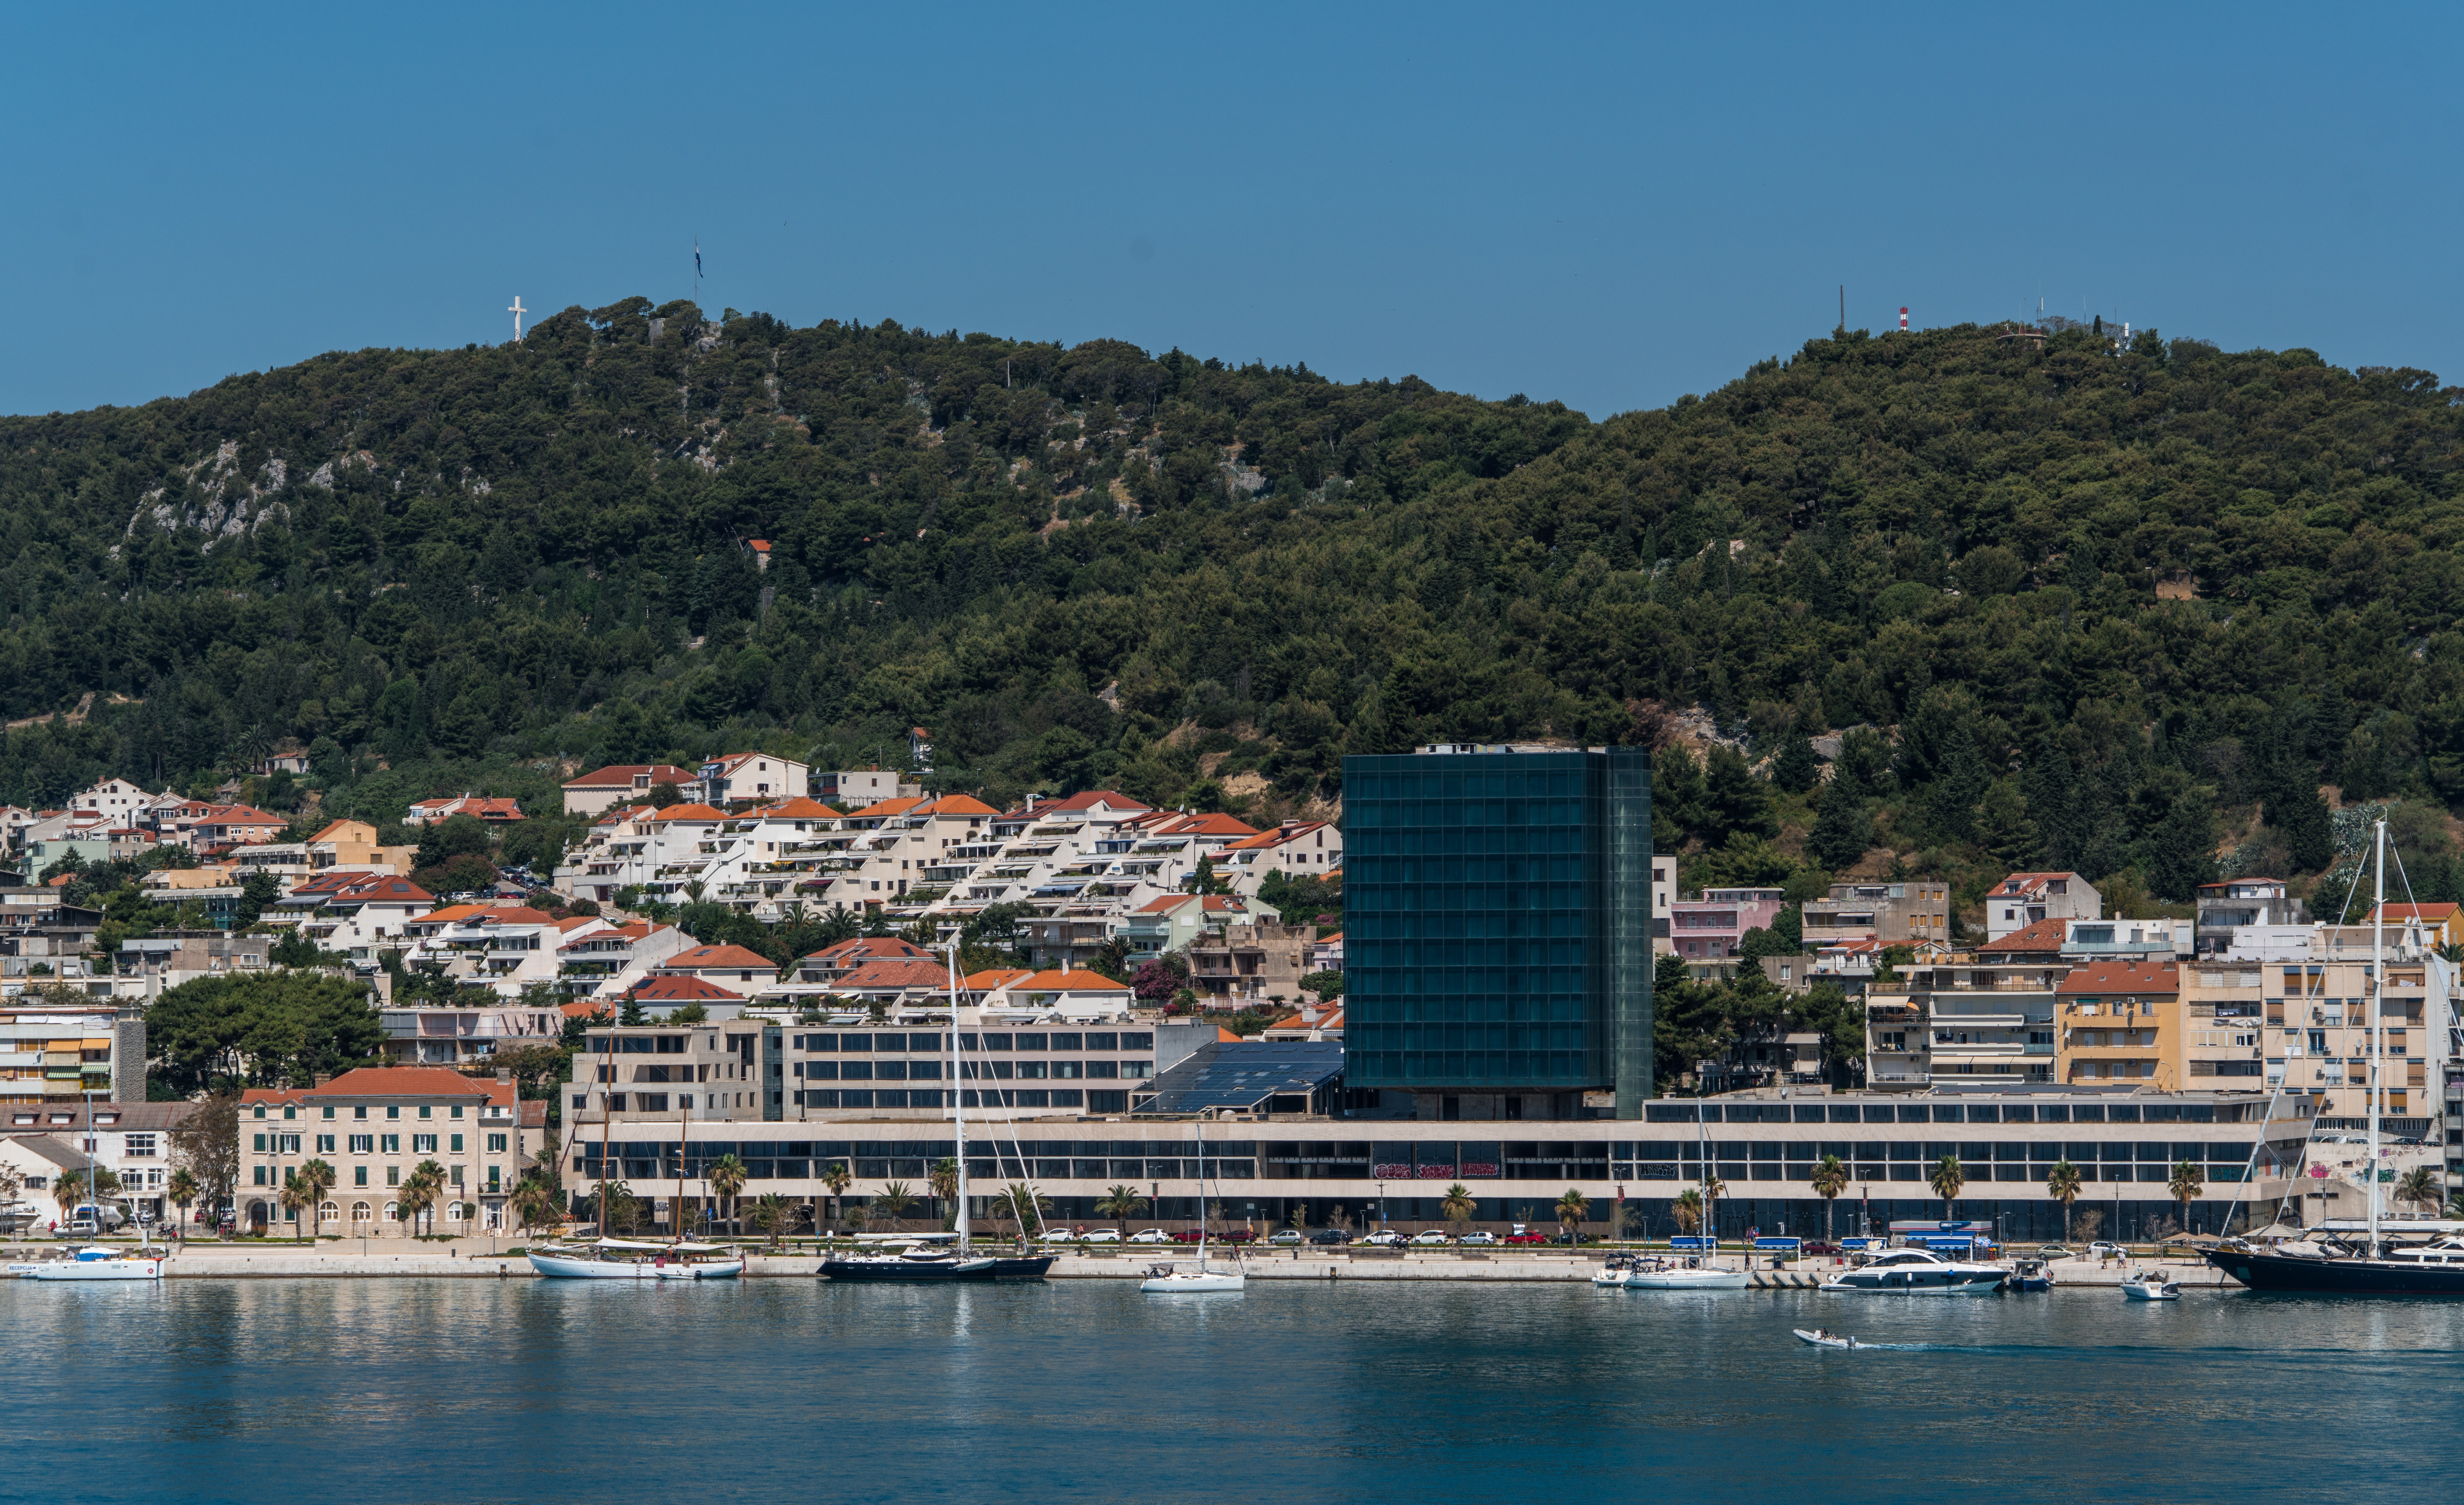
landscape, sea, coast, dock, architecture, sky, town, building, old, city, cityscape, vacation, travel, panoramic, europe, mediterranean, vehicle, bay, ancient, harbor, marina, port, colorful, tourism, medieval, croatia, mountains, cruise ship, destination, adriatic, split, dalmatia, passenger ship